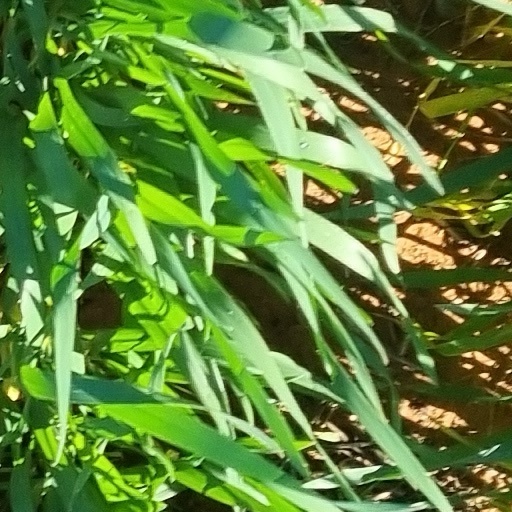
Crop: wheat